Vasja Bajc

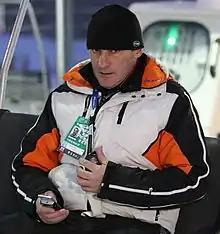
Bajc in 2009

Vasja Bajc (born 19 January 1962) is a Slovenian ski jumping coach and former ski jumper who competed from 1979 to 1988, during which time he represented Yugoslavia. At World Cup level his best individual finishes were fifth in Planica on 21 March 1980 and ninth in Harrachov on 14 January 1984. He also competed at the 1984 Winter Olympics in Sarajevo, finishing 15th in the large hill and 17th in the normal hill competitions.